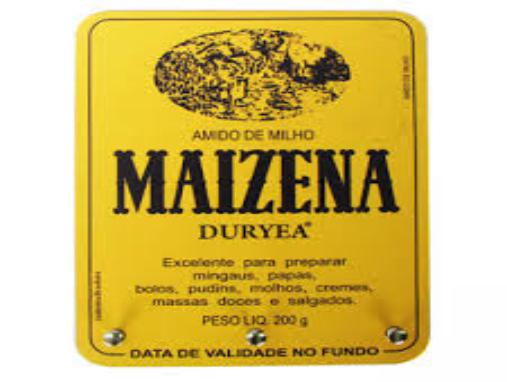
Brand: Maizena
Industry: Food